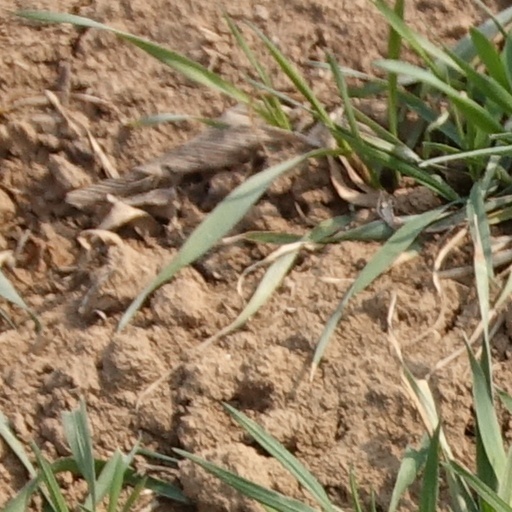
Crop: wheat